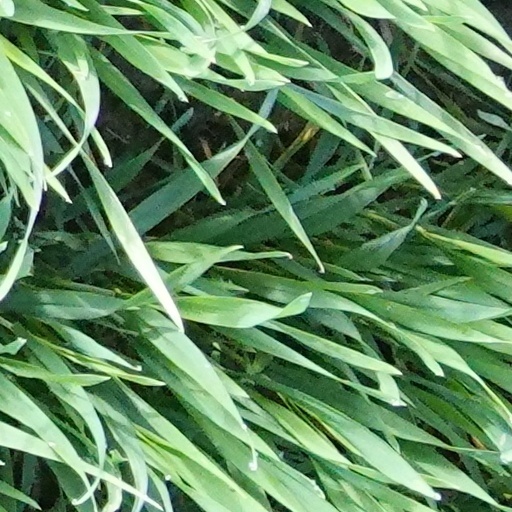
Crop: wheat